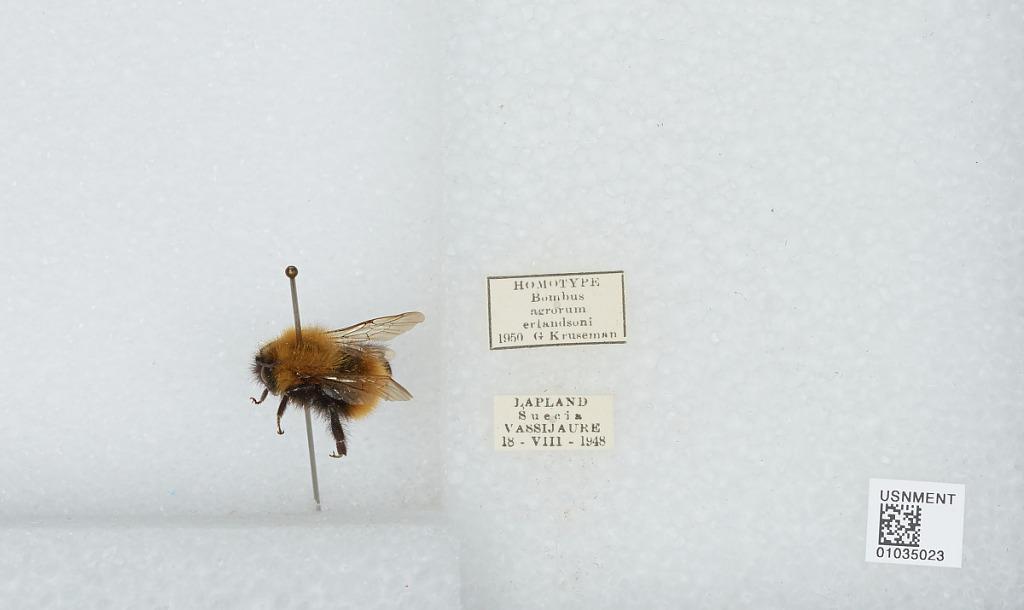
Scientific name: Bombus (Thoracobombus) pascuorum (Scopoli)
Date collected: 1948-8-18
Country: Sweden
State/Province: Norrbotten
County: Kiruna
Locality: Vassijaure
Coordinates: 68.4402, 18.2124